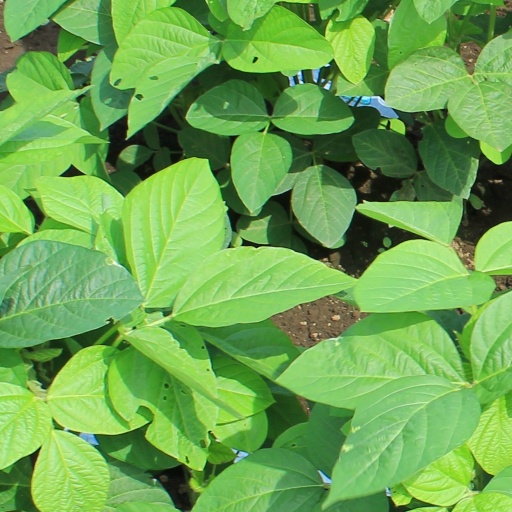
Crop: soybean